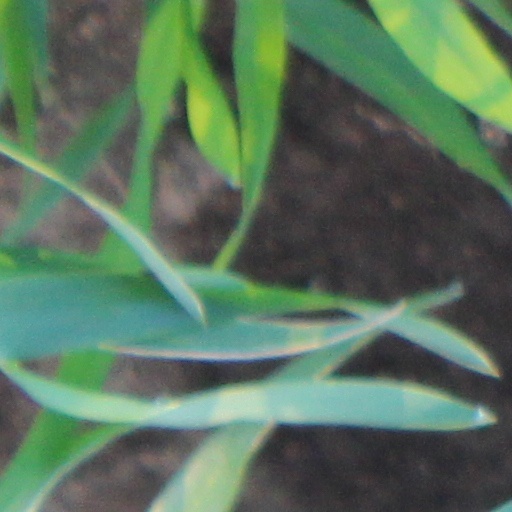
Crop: wheat